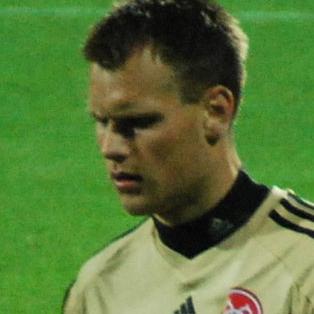
Age: 19